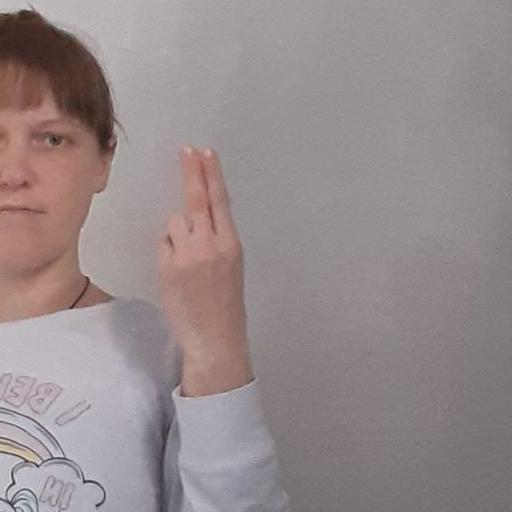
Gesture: two_up_inverted